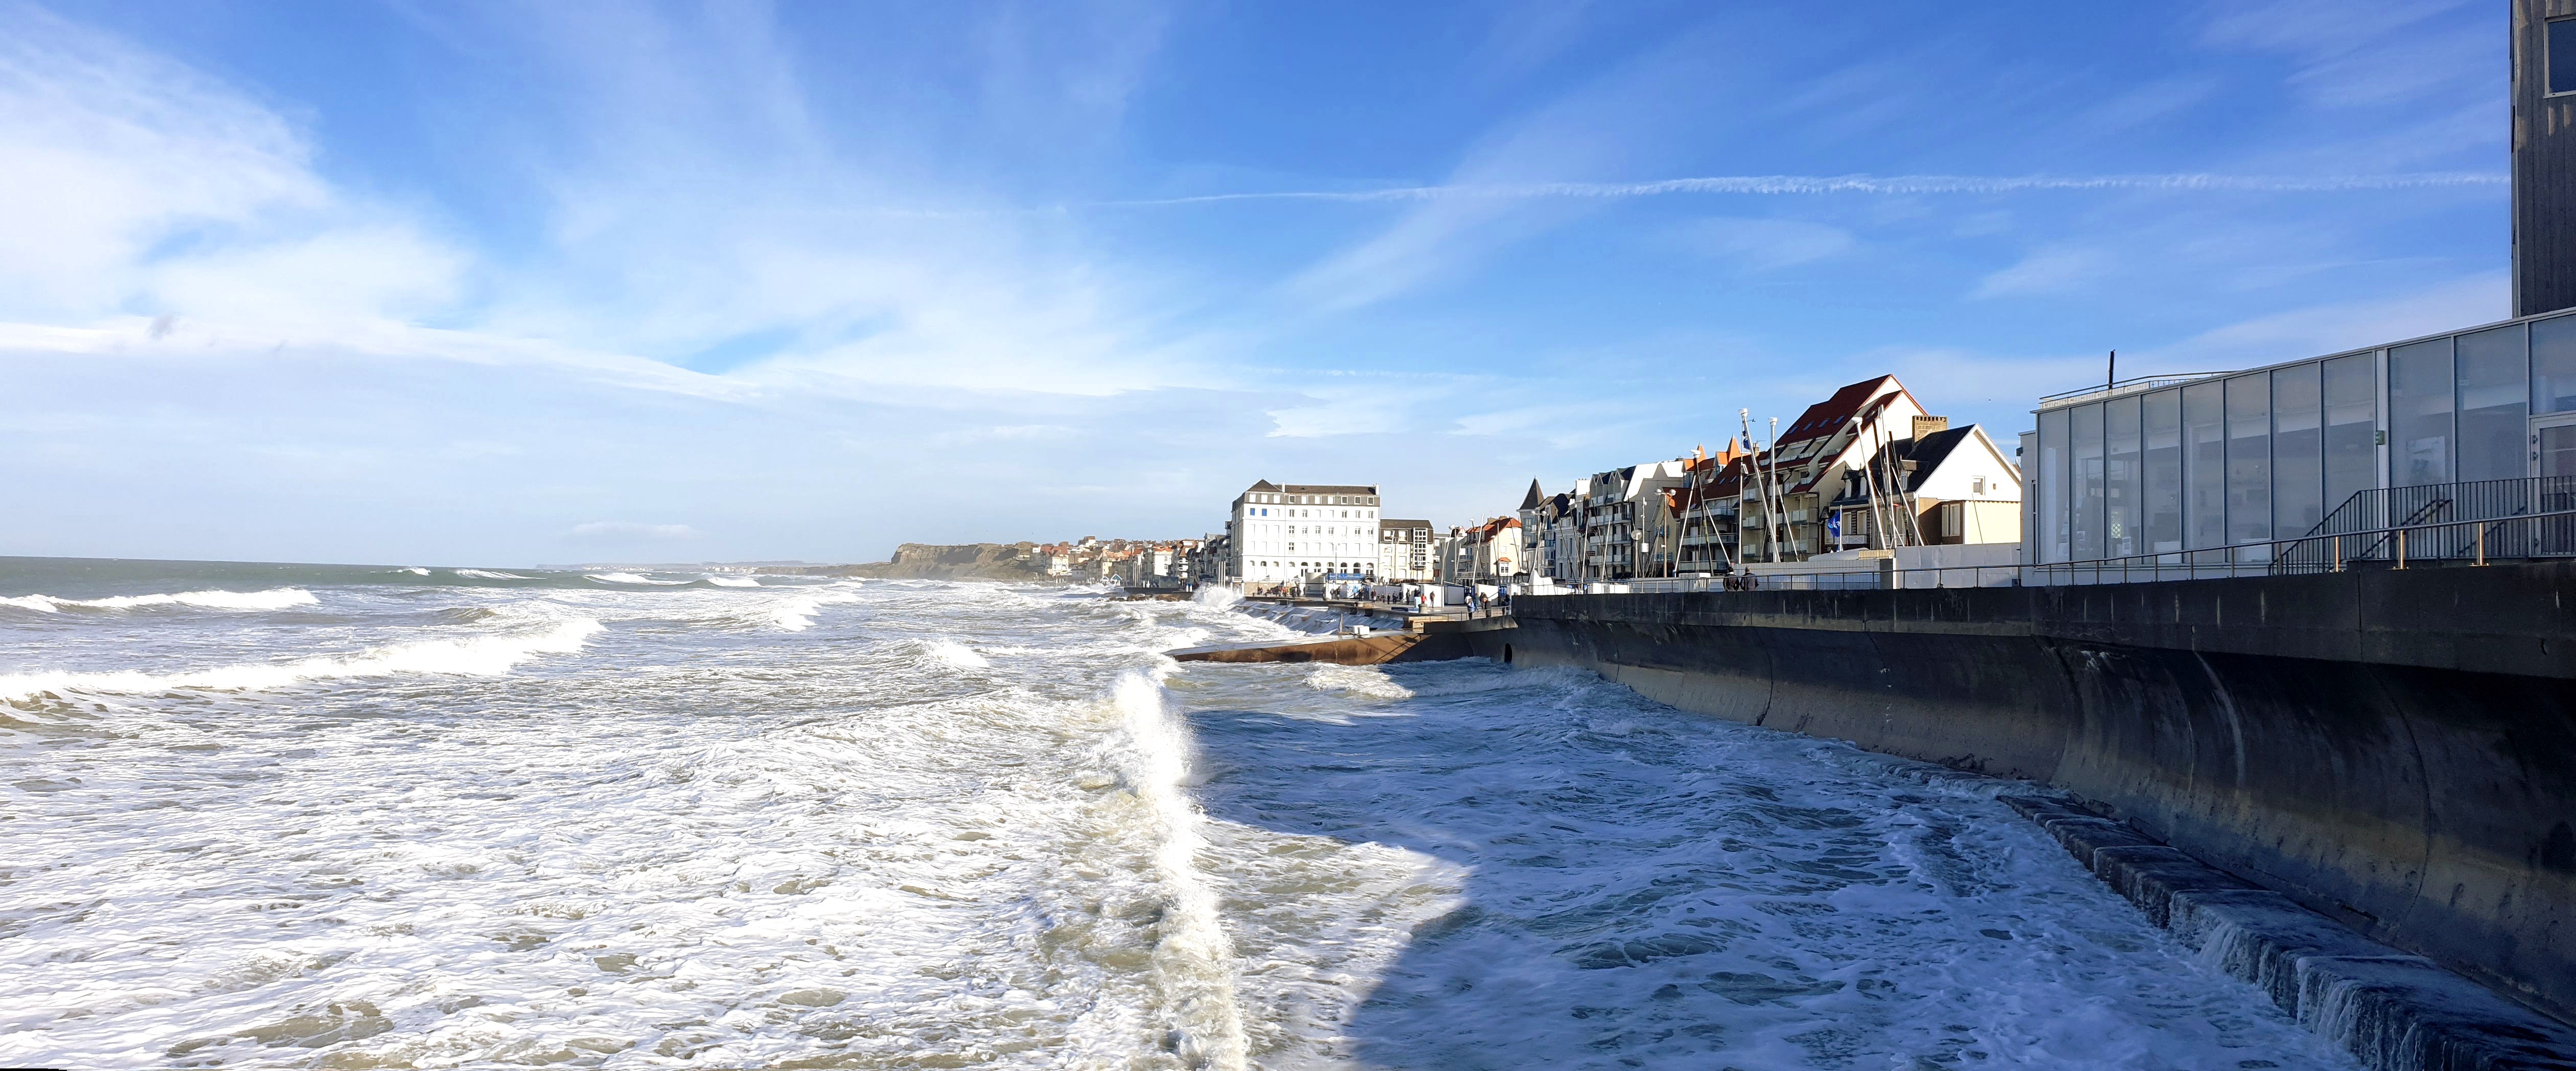
ocean, sea, wimereux, sun, blue, summer, coast, shore, town, sky, wave, water, coastal and oceanic landforms, wind wave, beach, tourism, tide, photography, wind, vacation, landscape, cliff, promontory, bay, city